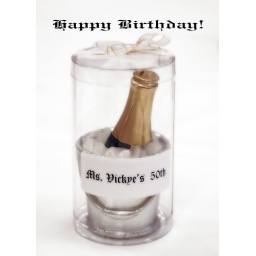
Party favors. Candles in the form of champagne bottle in ice bucket. Very cute